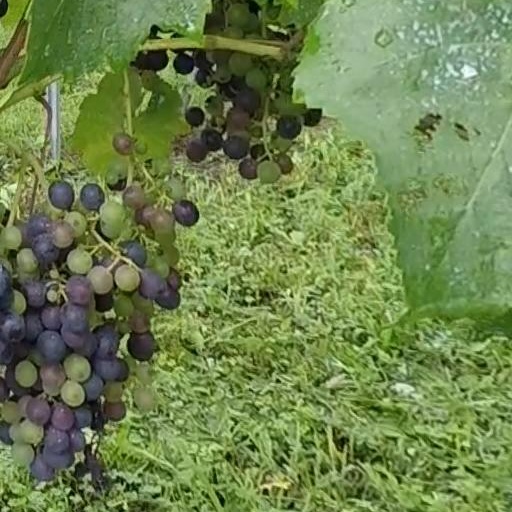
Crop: grape